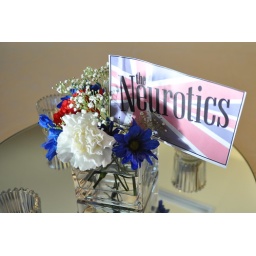
Neurotics in Tsawwassen - table flowers